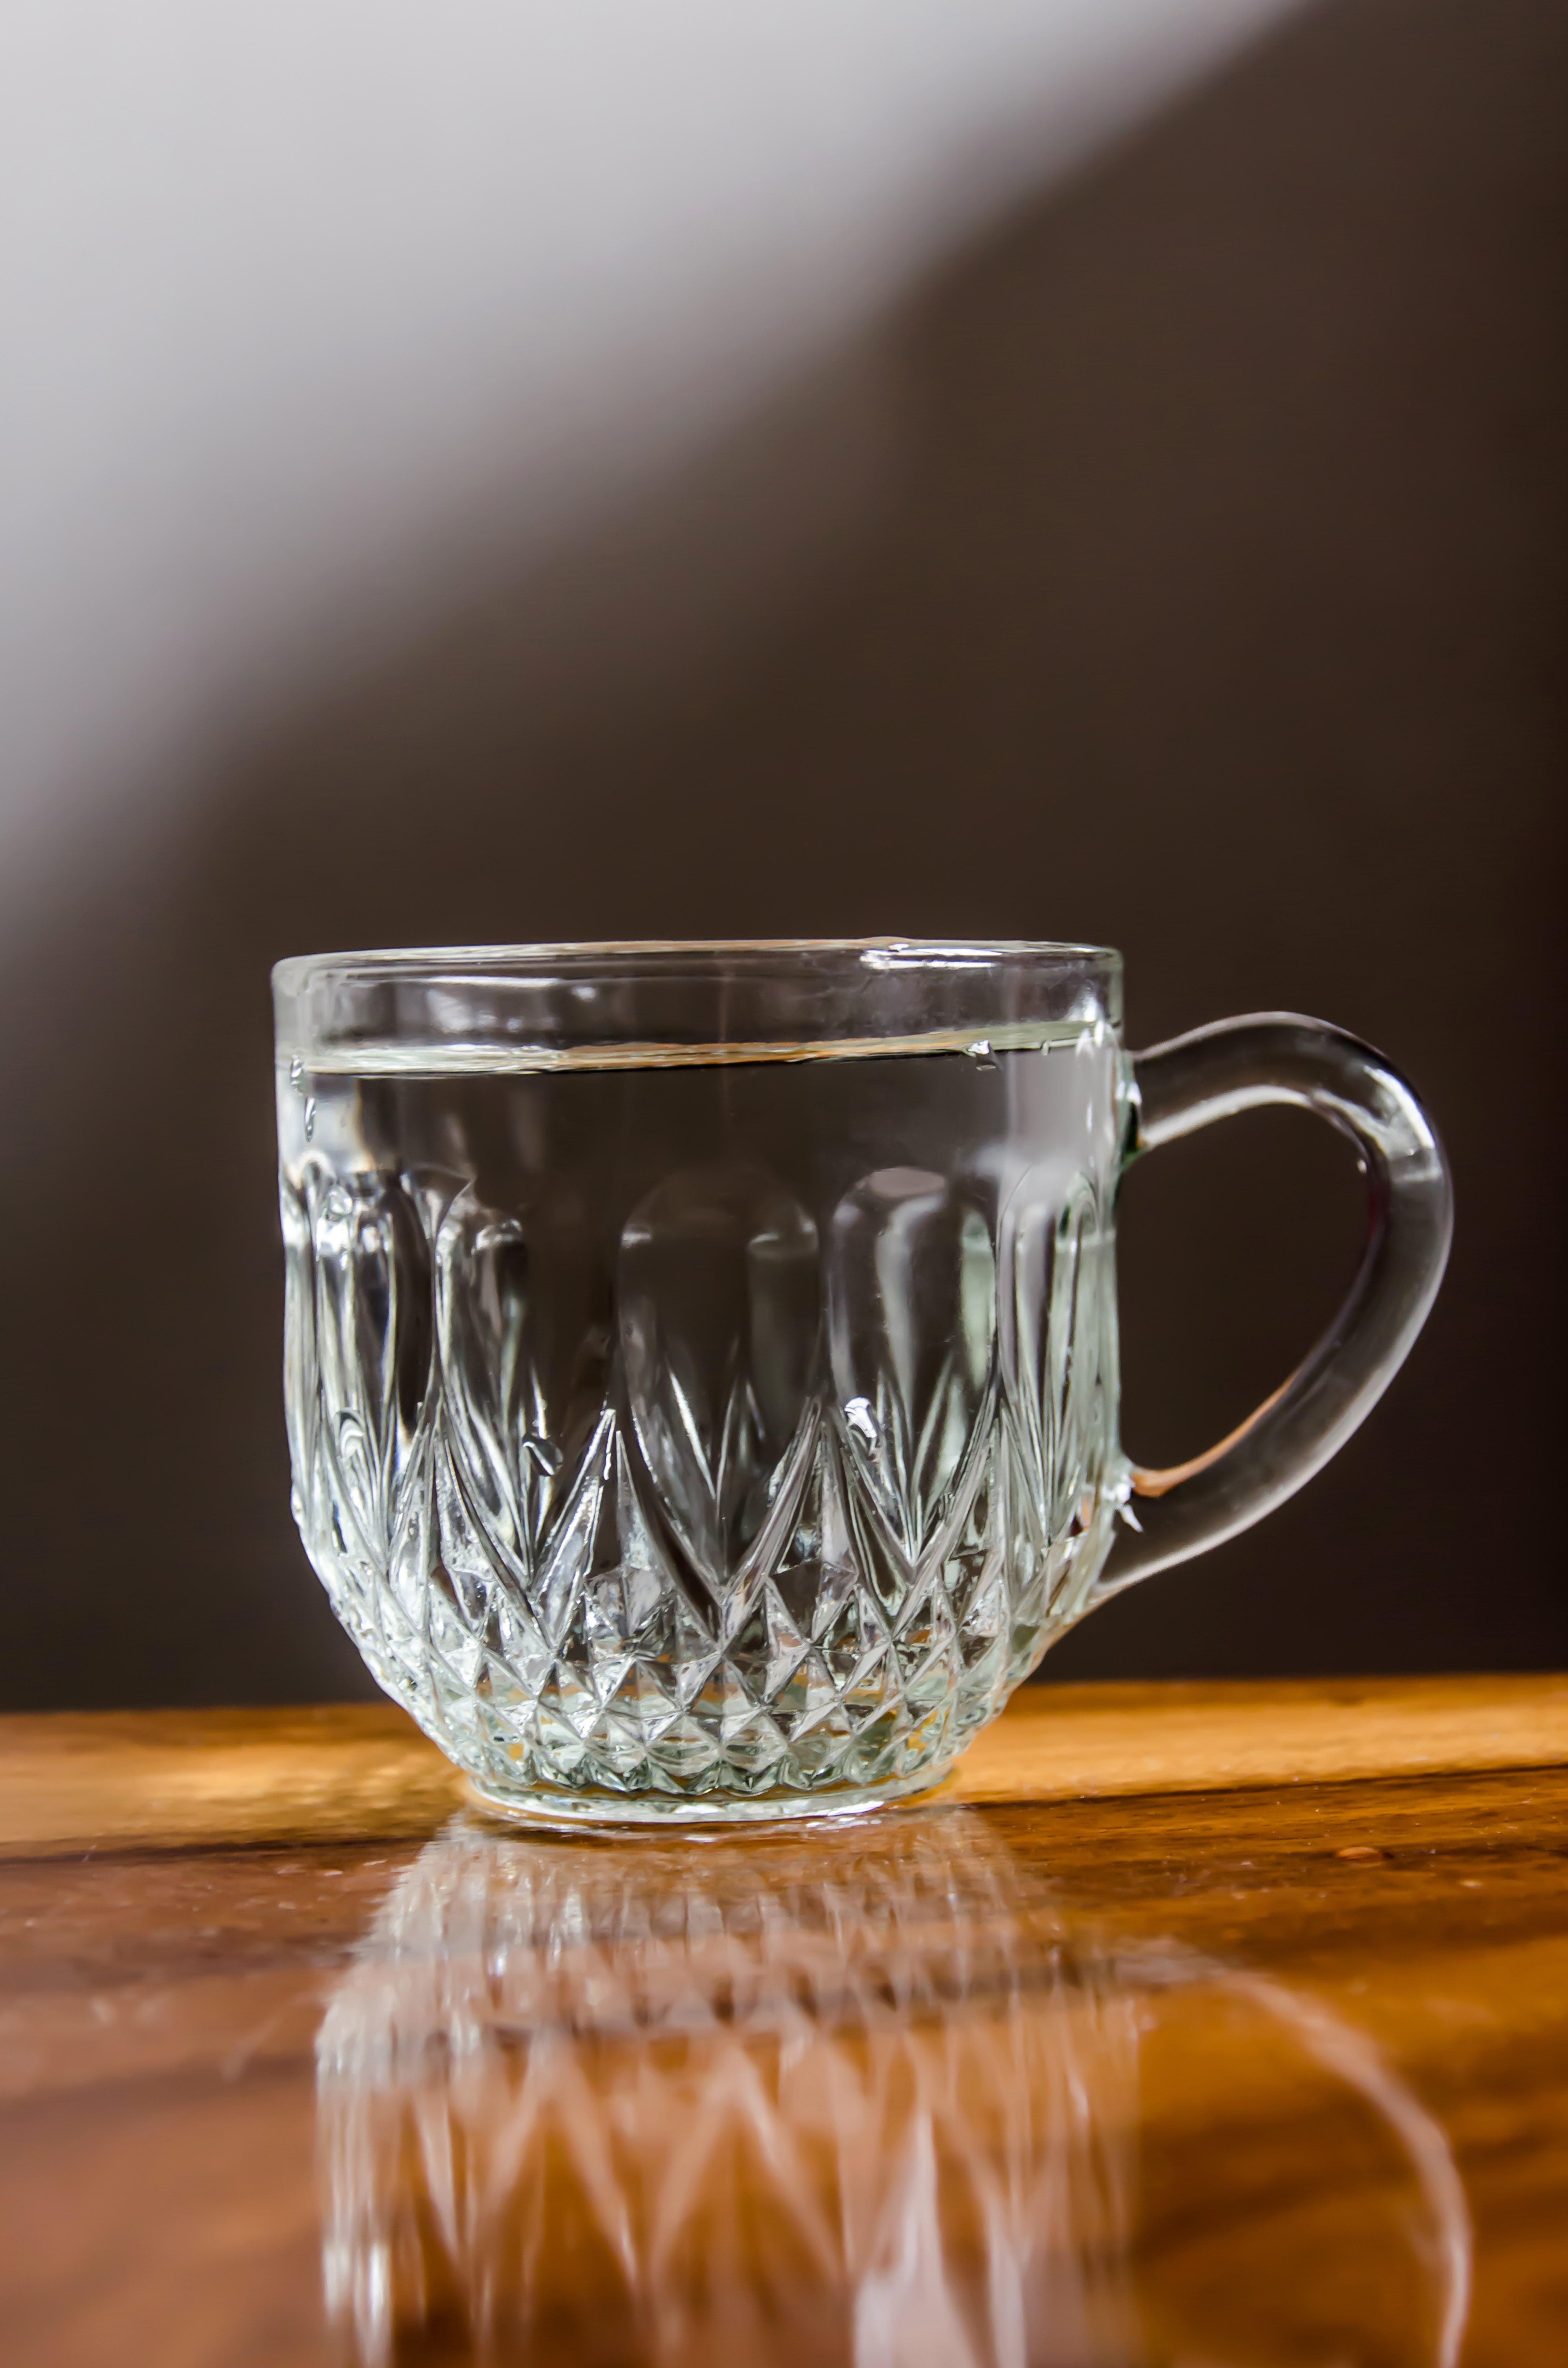
glass, cup, serveware, teacup, tableware, drinkware, saucer, still life photography, coffee cup, dishware, bowl, still life, jug, mug, porcelain